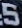
Number: 5